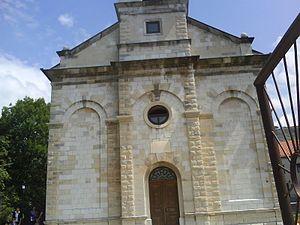
L'église de Tous-les-Saints est située en Bosnie-Herzégovine, sur le territoire de la ville de Livno et dans la municipalité de Livno. Cette église a été construite entre 1890 et 1899.